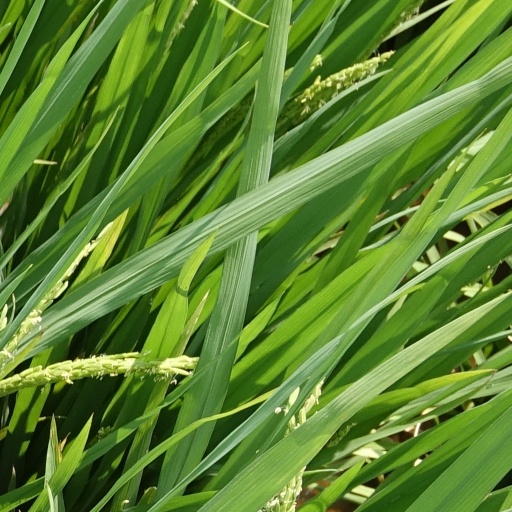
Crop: rice